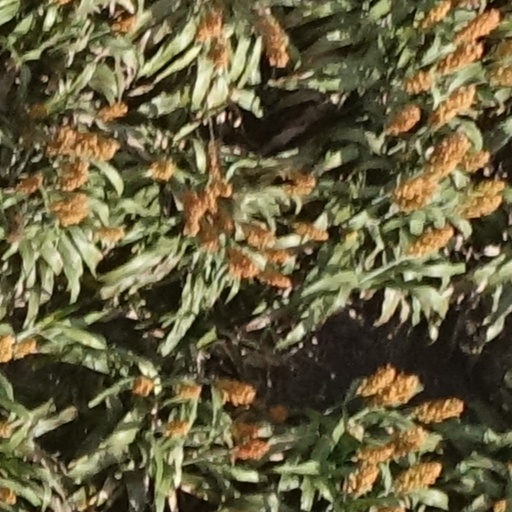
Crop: sorghum